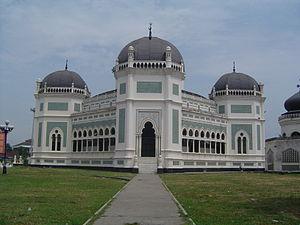
Medan est une ville d'Indonésie dans le nord de l'île de Sumatra. C'est la capitale de la province de Sumatra du Nord. Elle a le statut de kota.